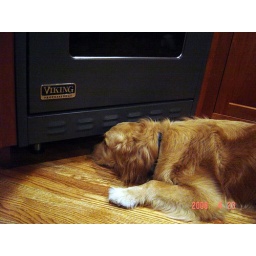
Pearl's yellow ball rolls under the oven